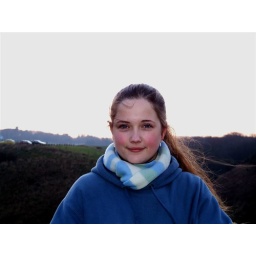
me with my yellow car in the background - BTW it's a seinfeld reference in the title incase your baffled.